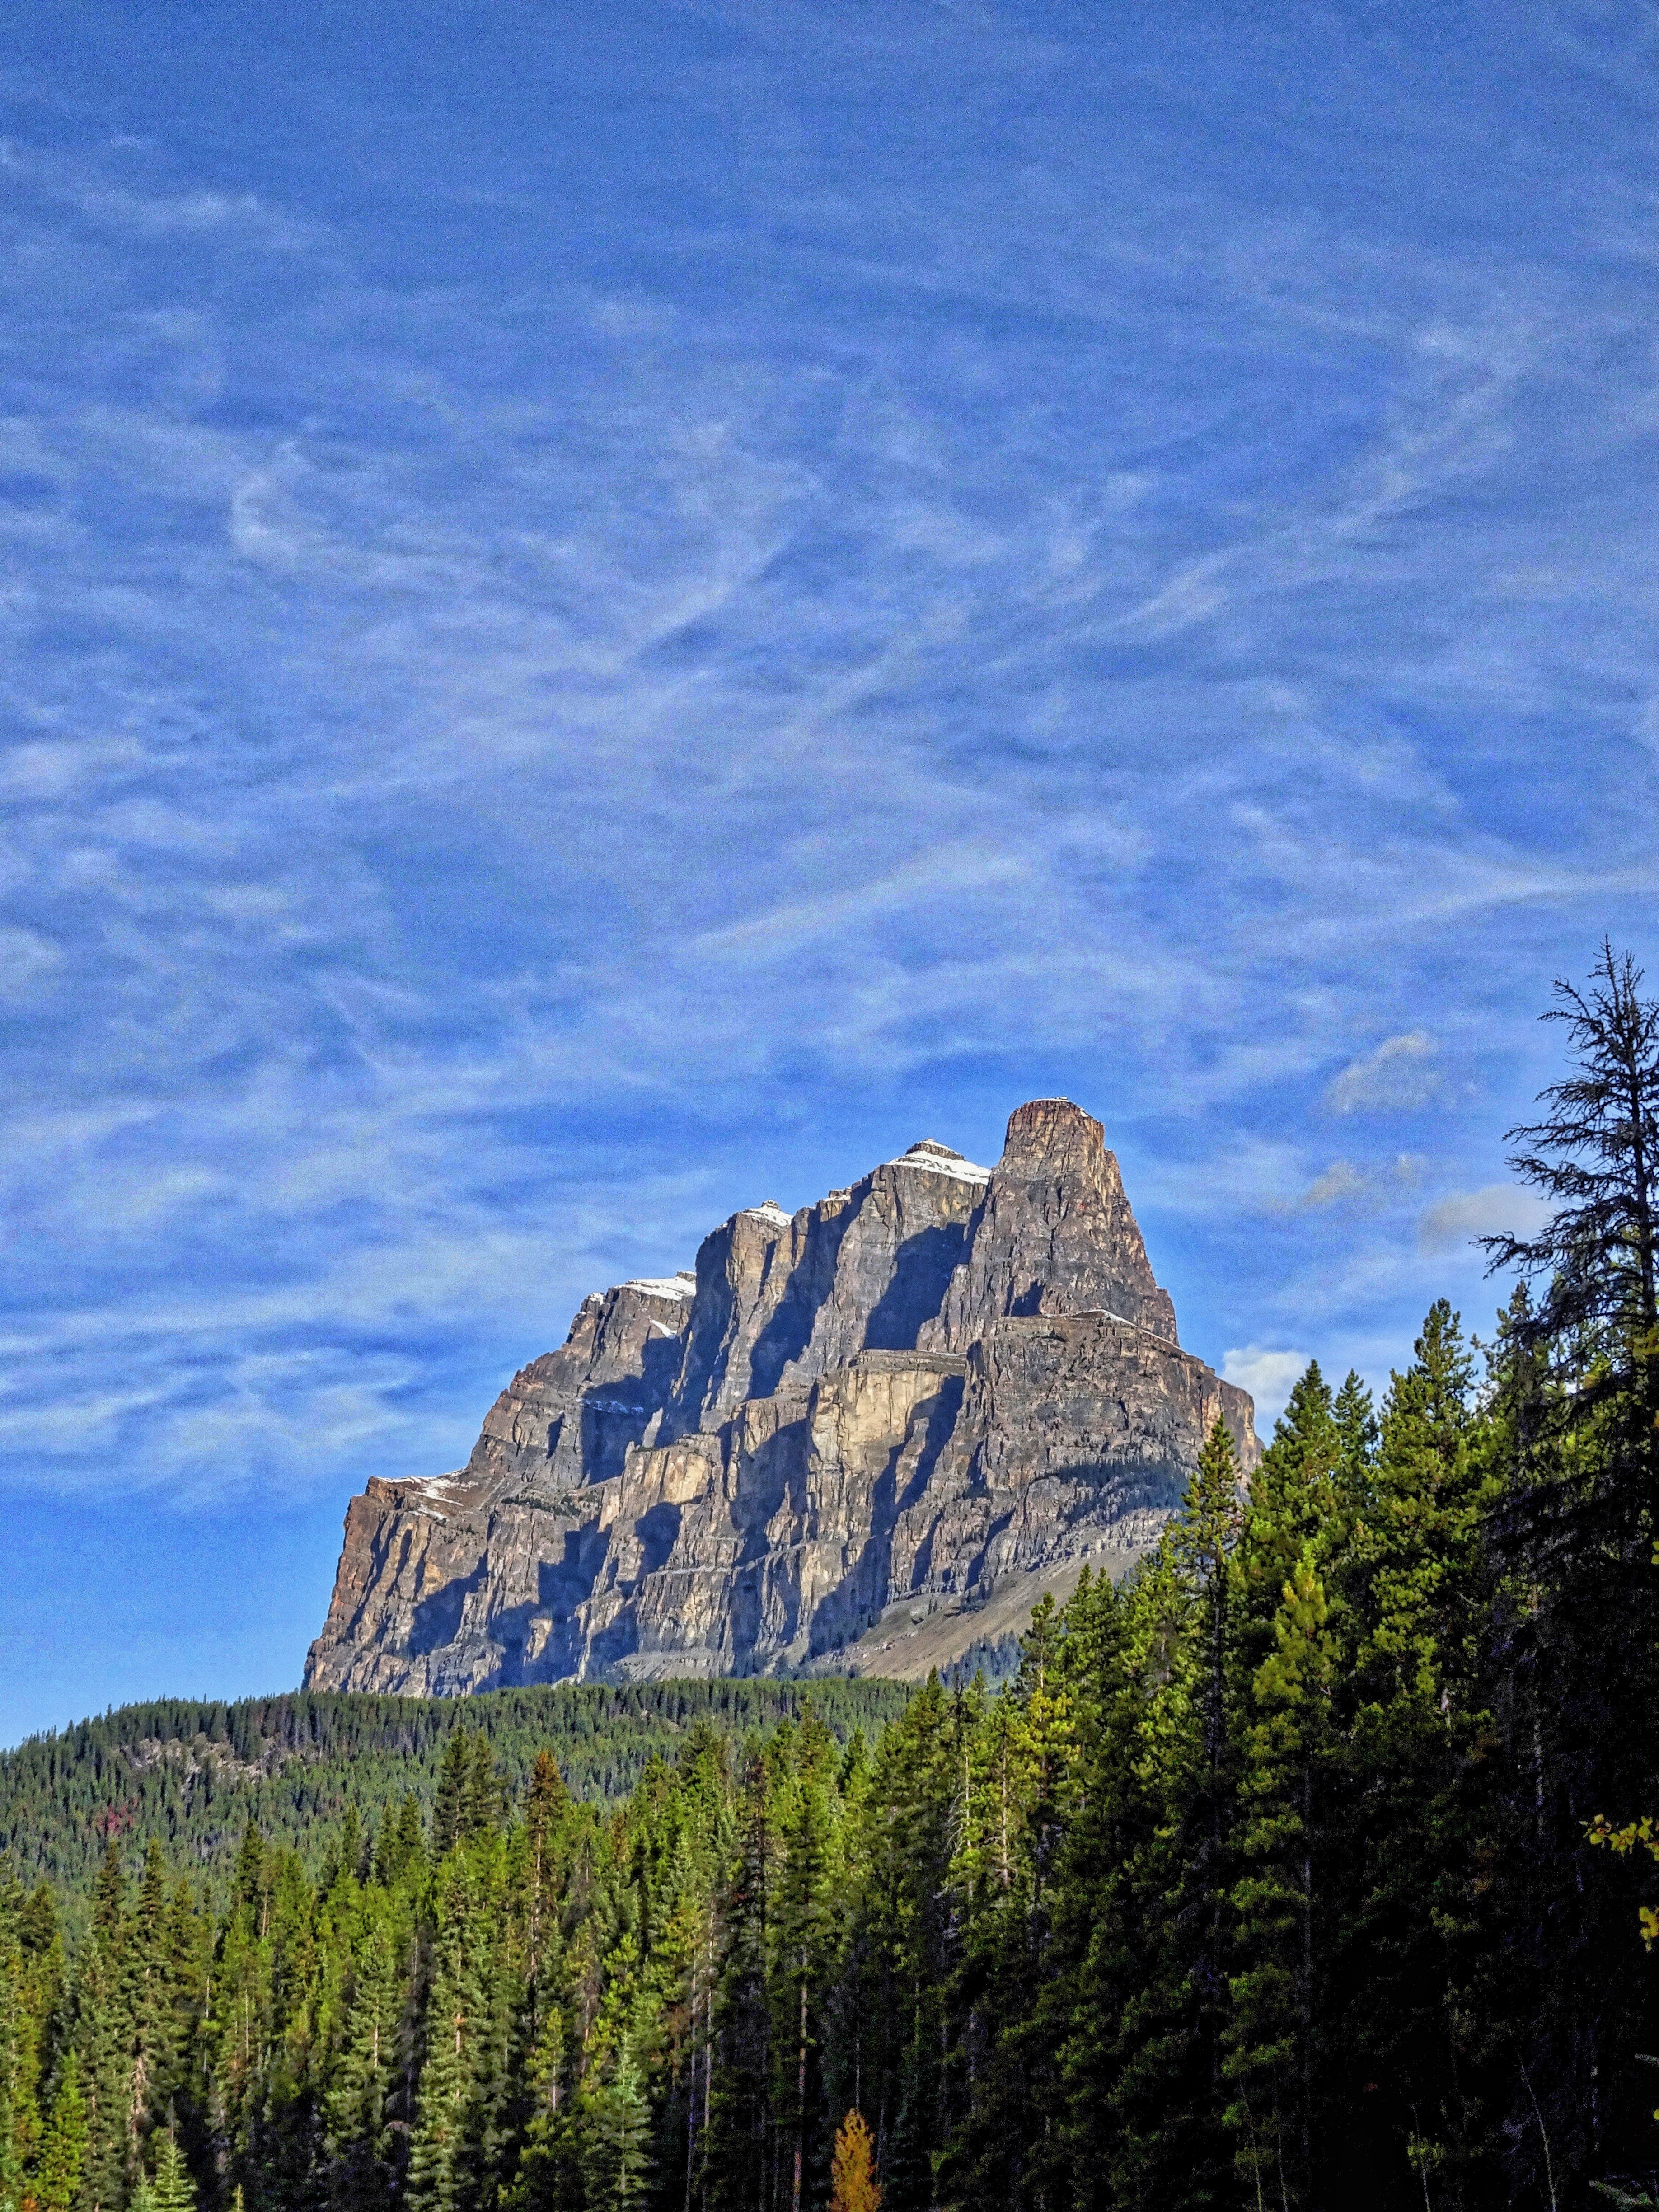
landscape, tree, nature, outdoor, rock, wilderness, mountain, cloud, sky, hill, valley, mountain range, cliff, environment, park, terrain, national park, ridge, summit, geology, mountains, alps, plateau, peaks, ecosystem, landform, geographical feature, mountainous landforms